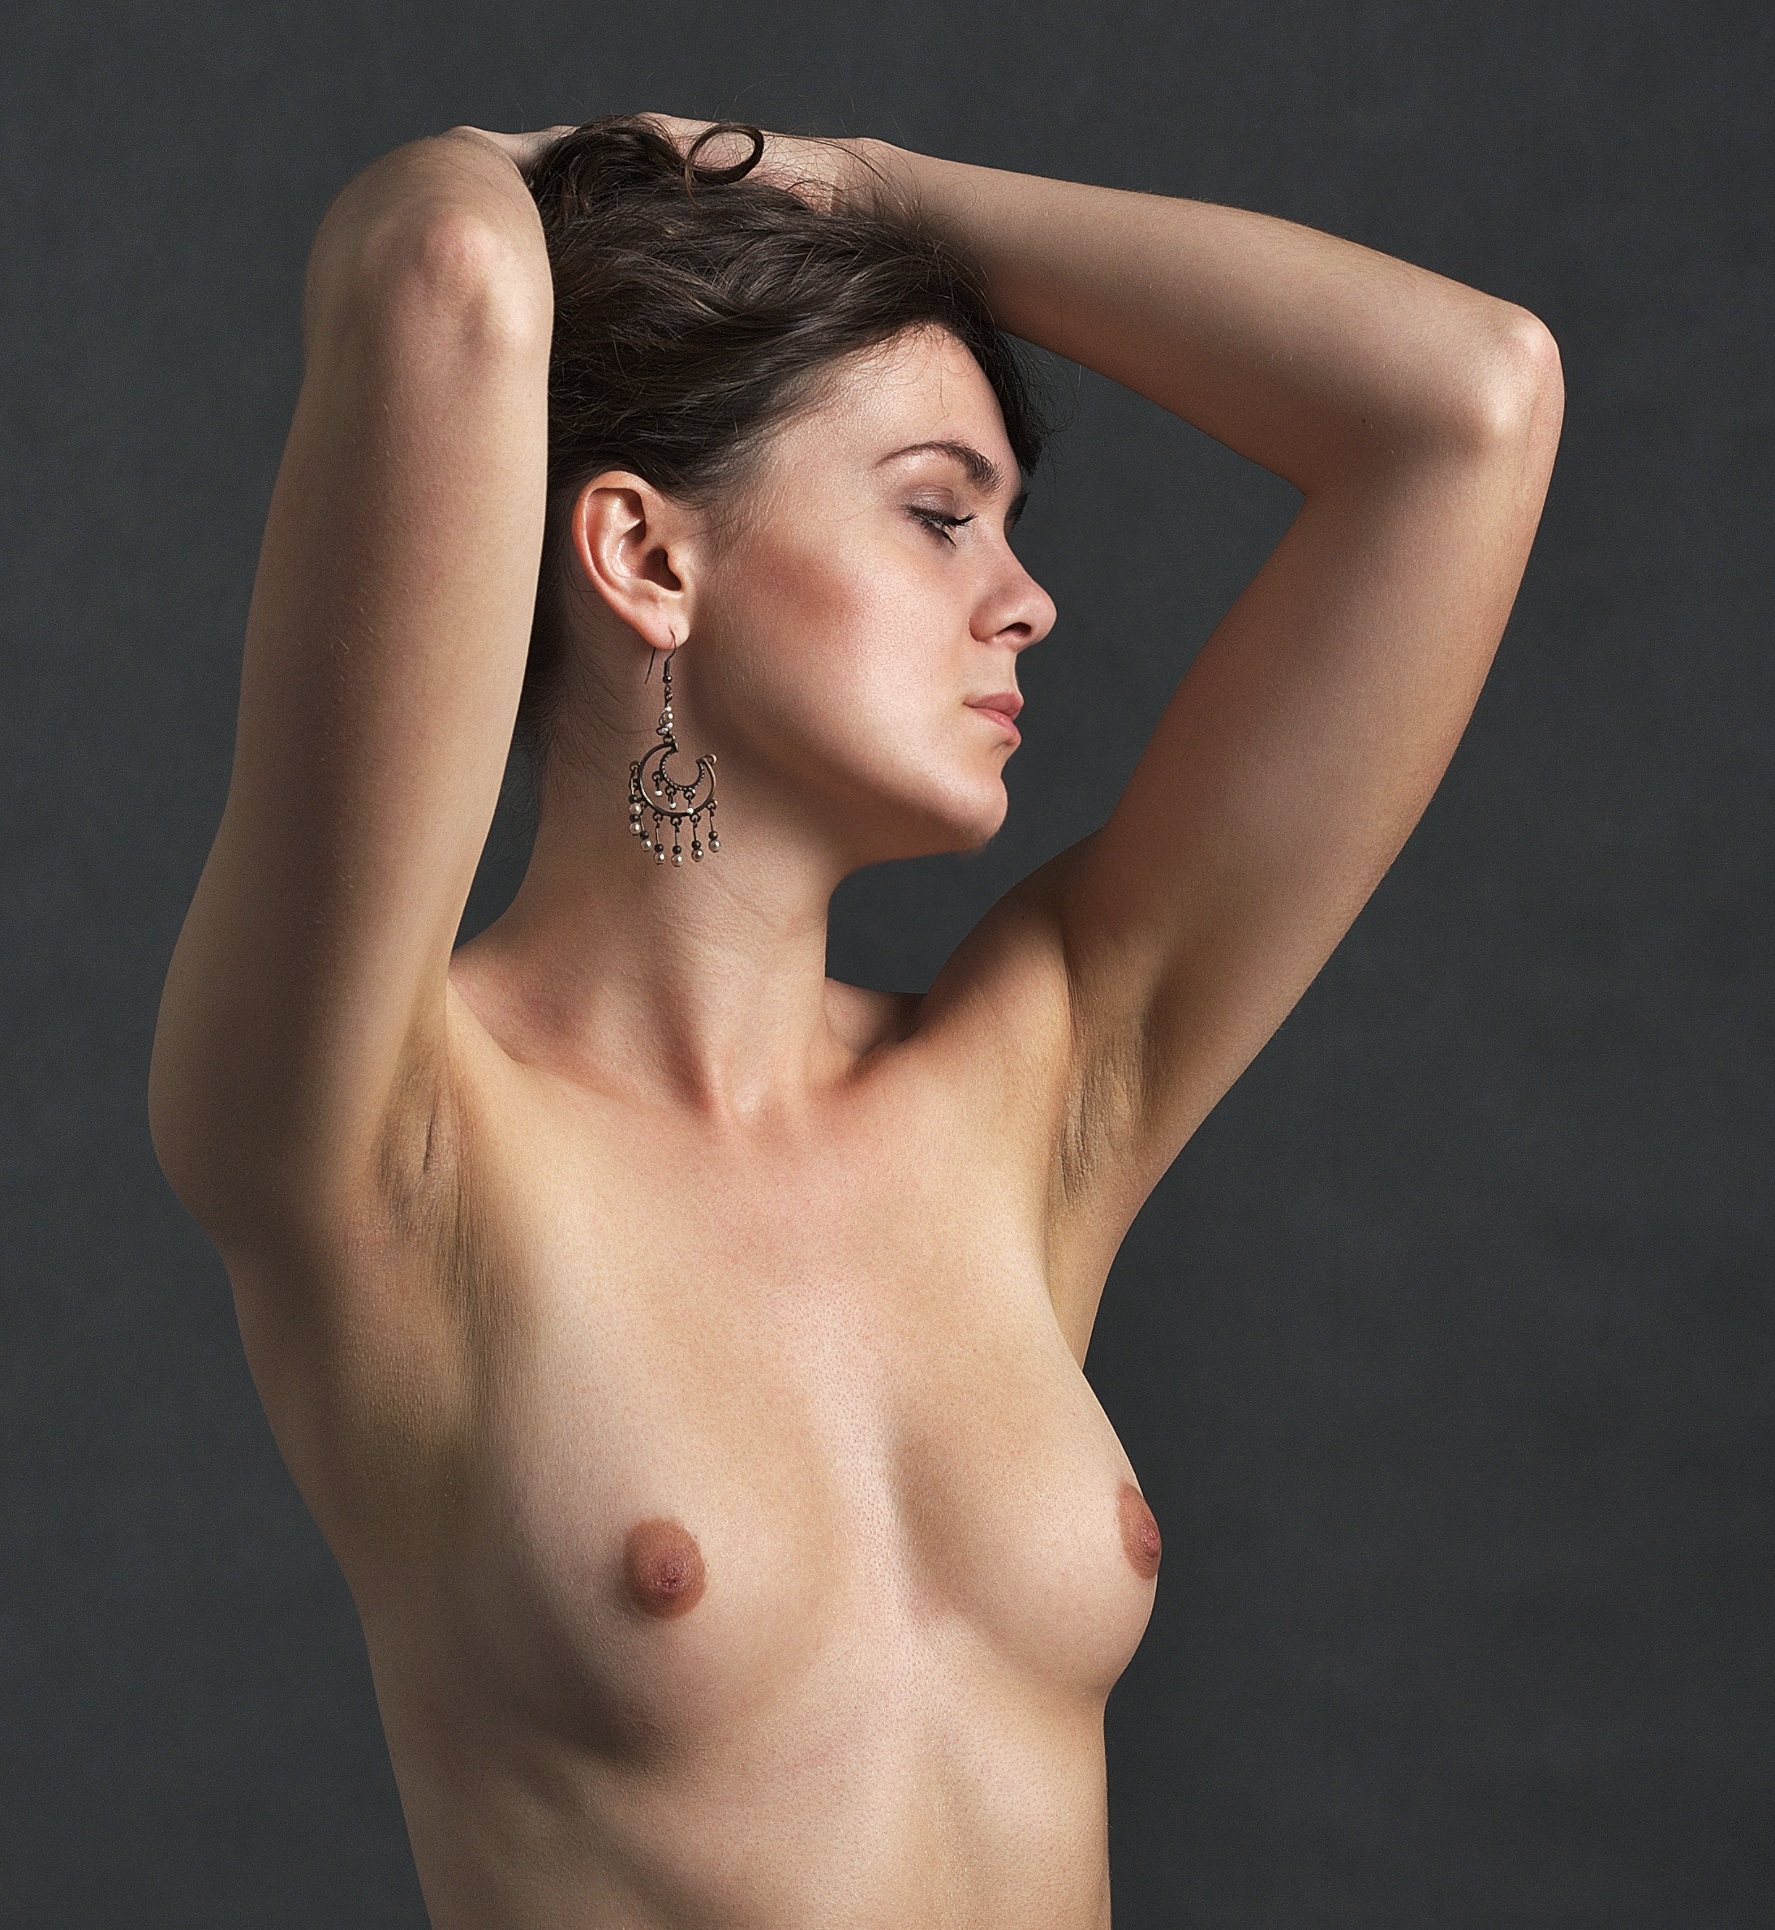
girl, woman, hair, photography, trunk, model, studio, arm, hairstyle, muscle, chest, long hair, human body, posing, black hair, face, outside, back, beauty, nude, classic, character, abdomen, photo shoot, the act of, sense, undergarment, art model, supermodel, active undergarment